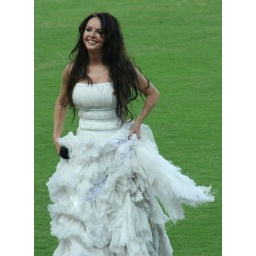
Sarah Brightman in white dress